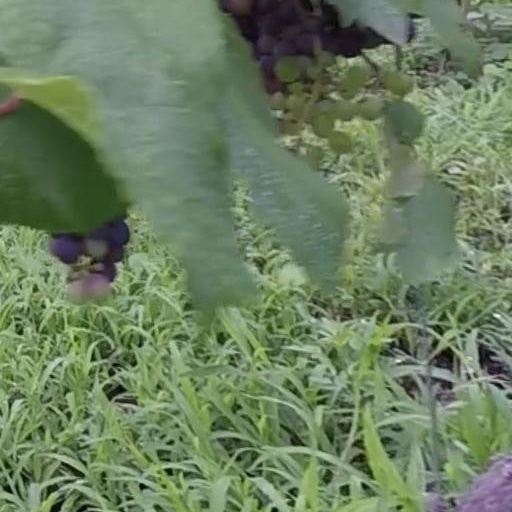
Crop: grape